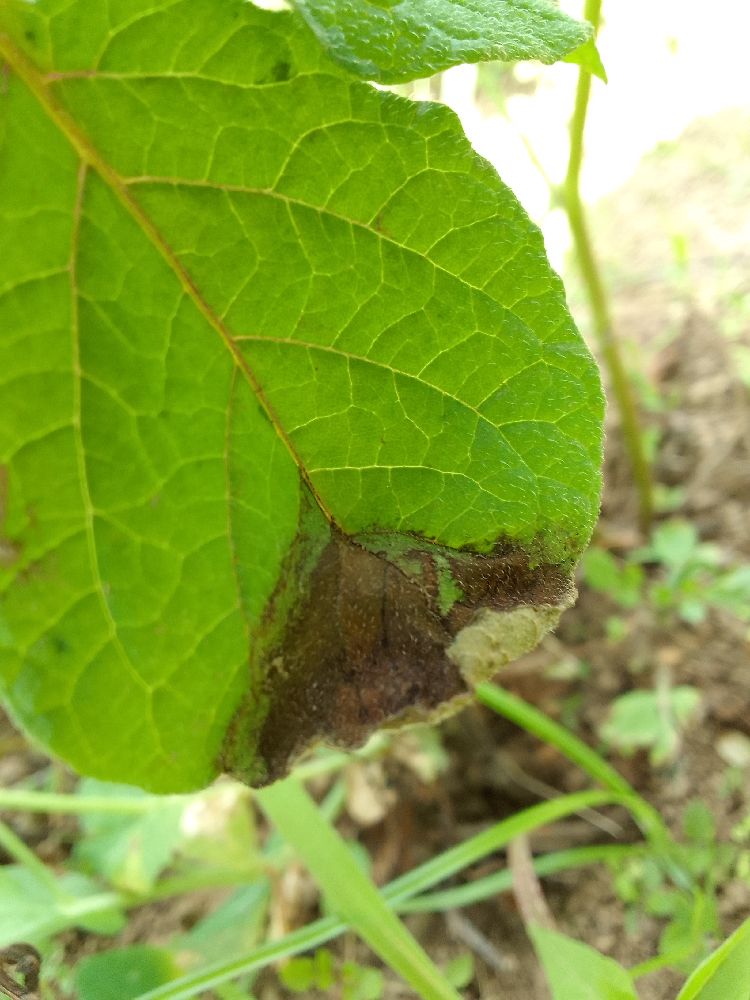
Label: Late blight